The Fractal Geometry of Nature

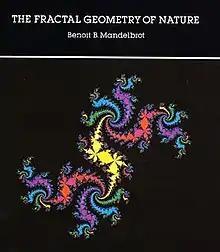
Cover of the hardcover edition

The Fractal Geometry of Nature is a 1982 book by the Franco-American mathematician Benoît Mandelbrot.